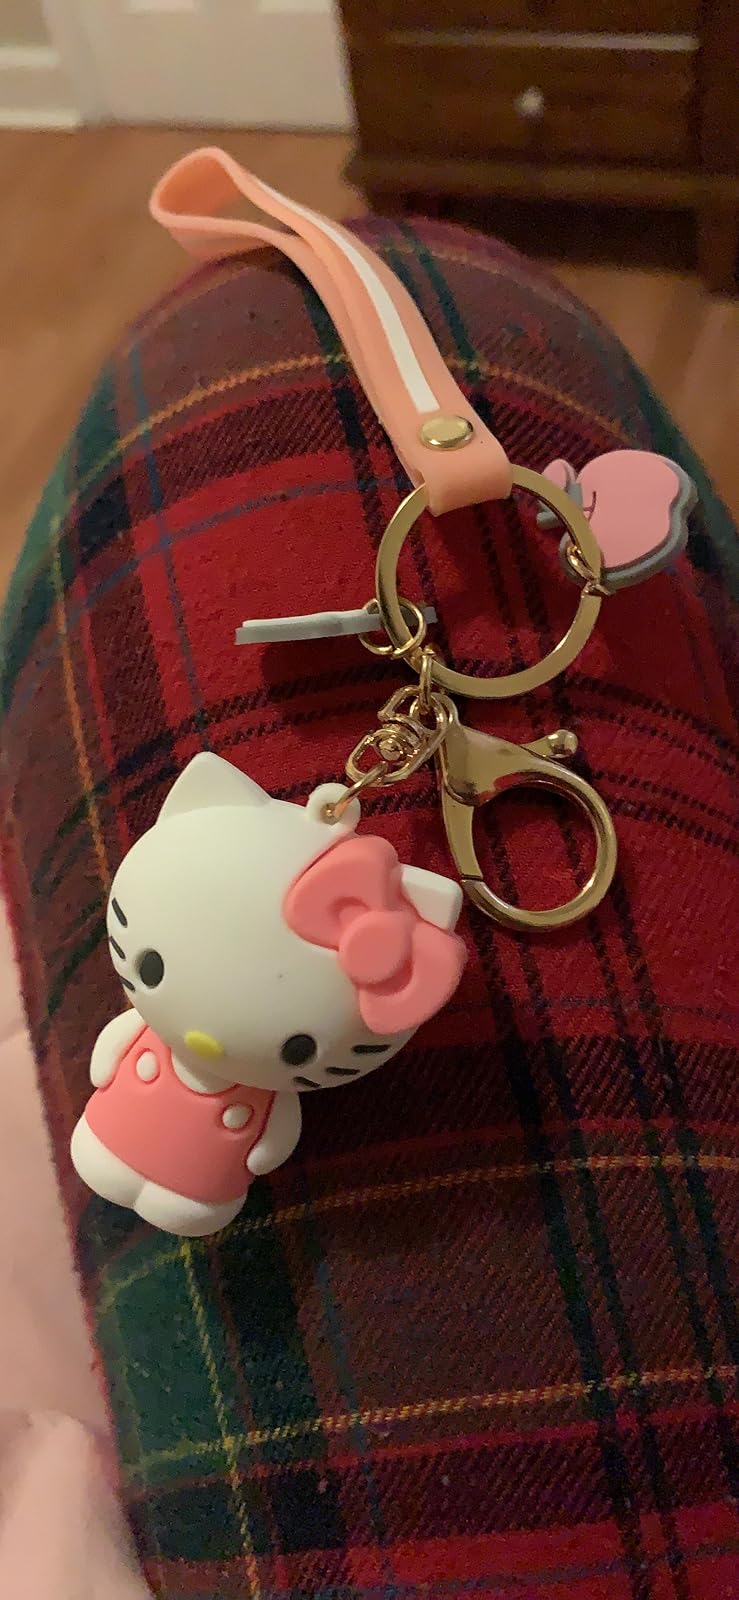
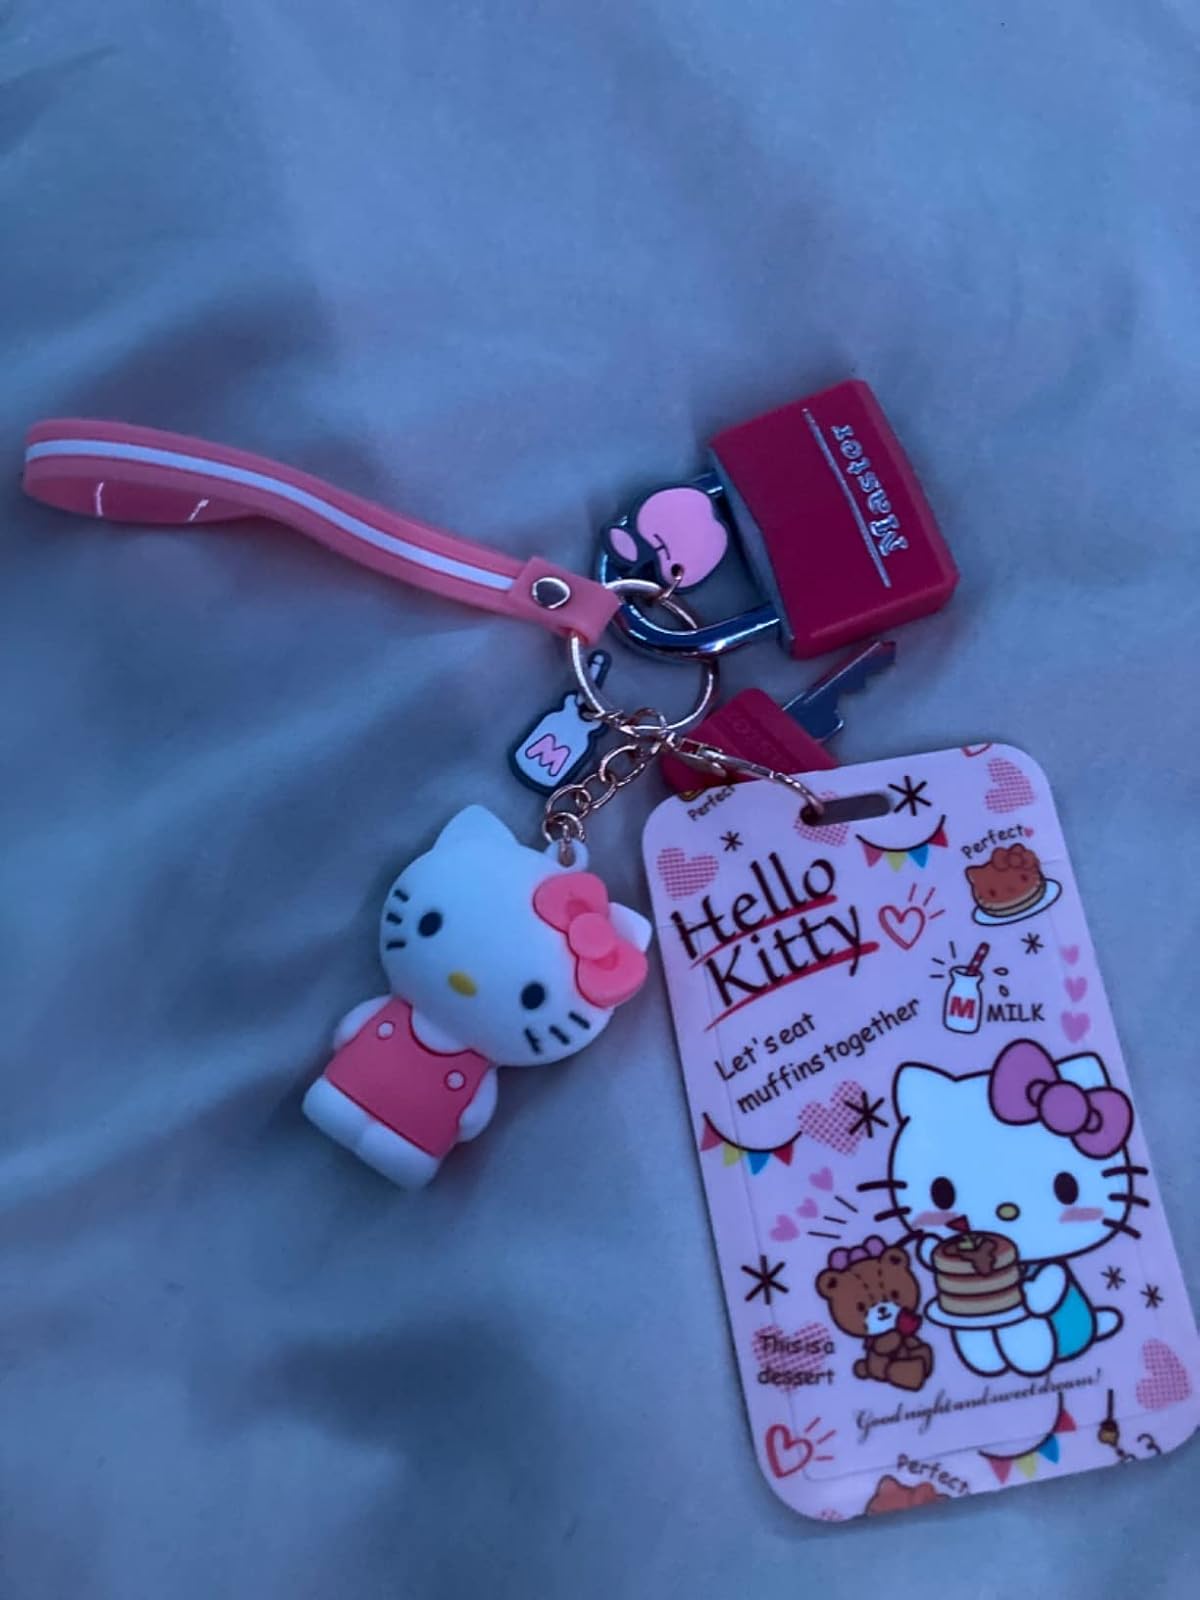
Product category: accessories_keychain
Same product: yes